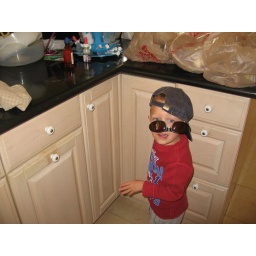
JJ put a hat and sun glasses by himself